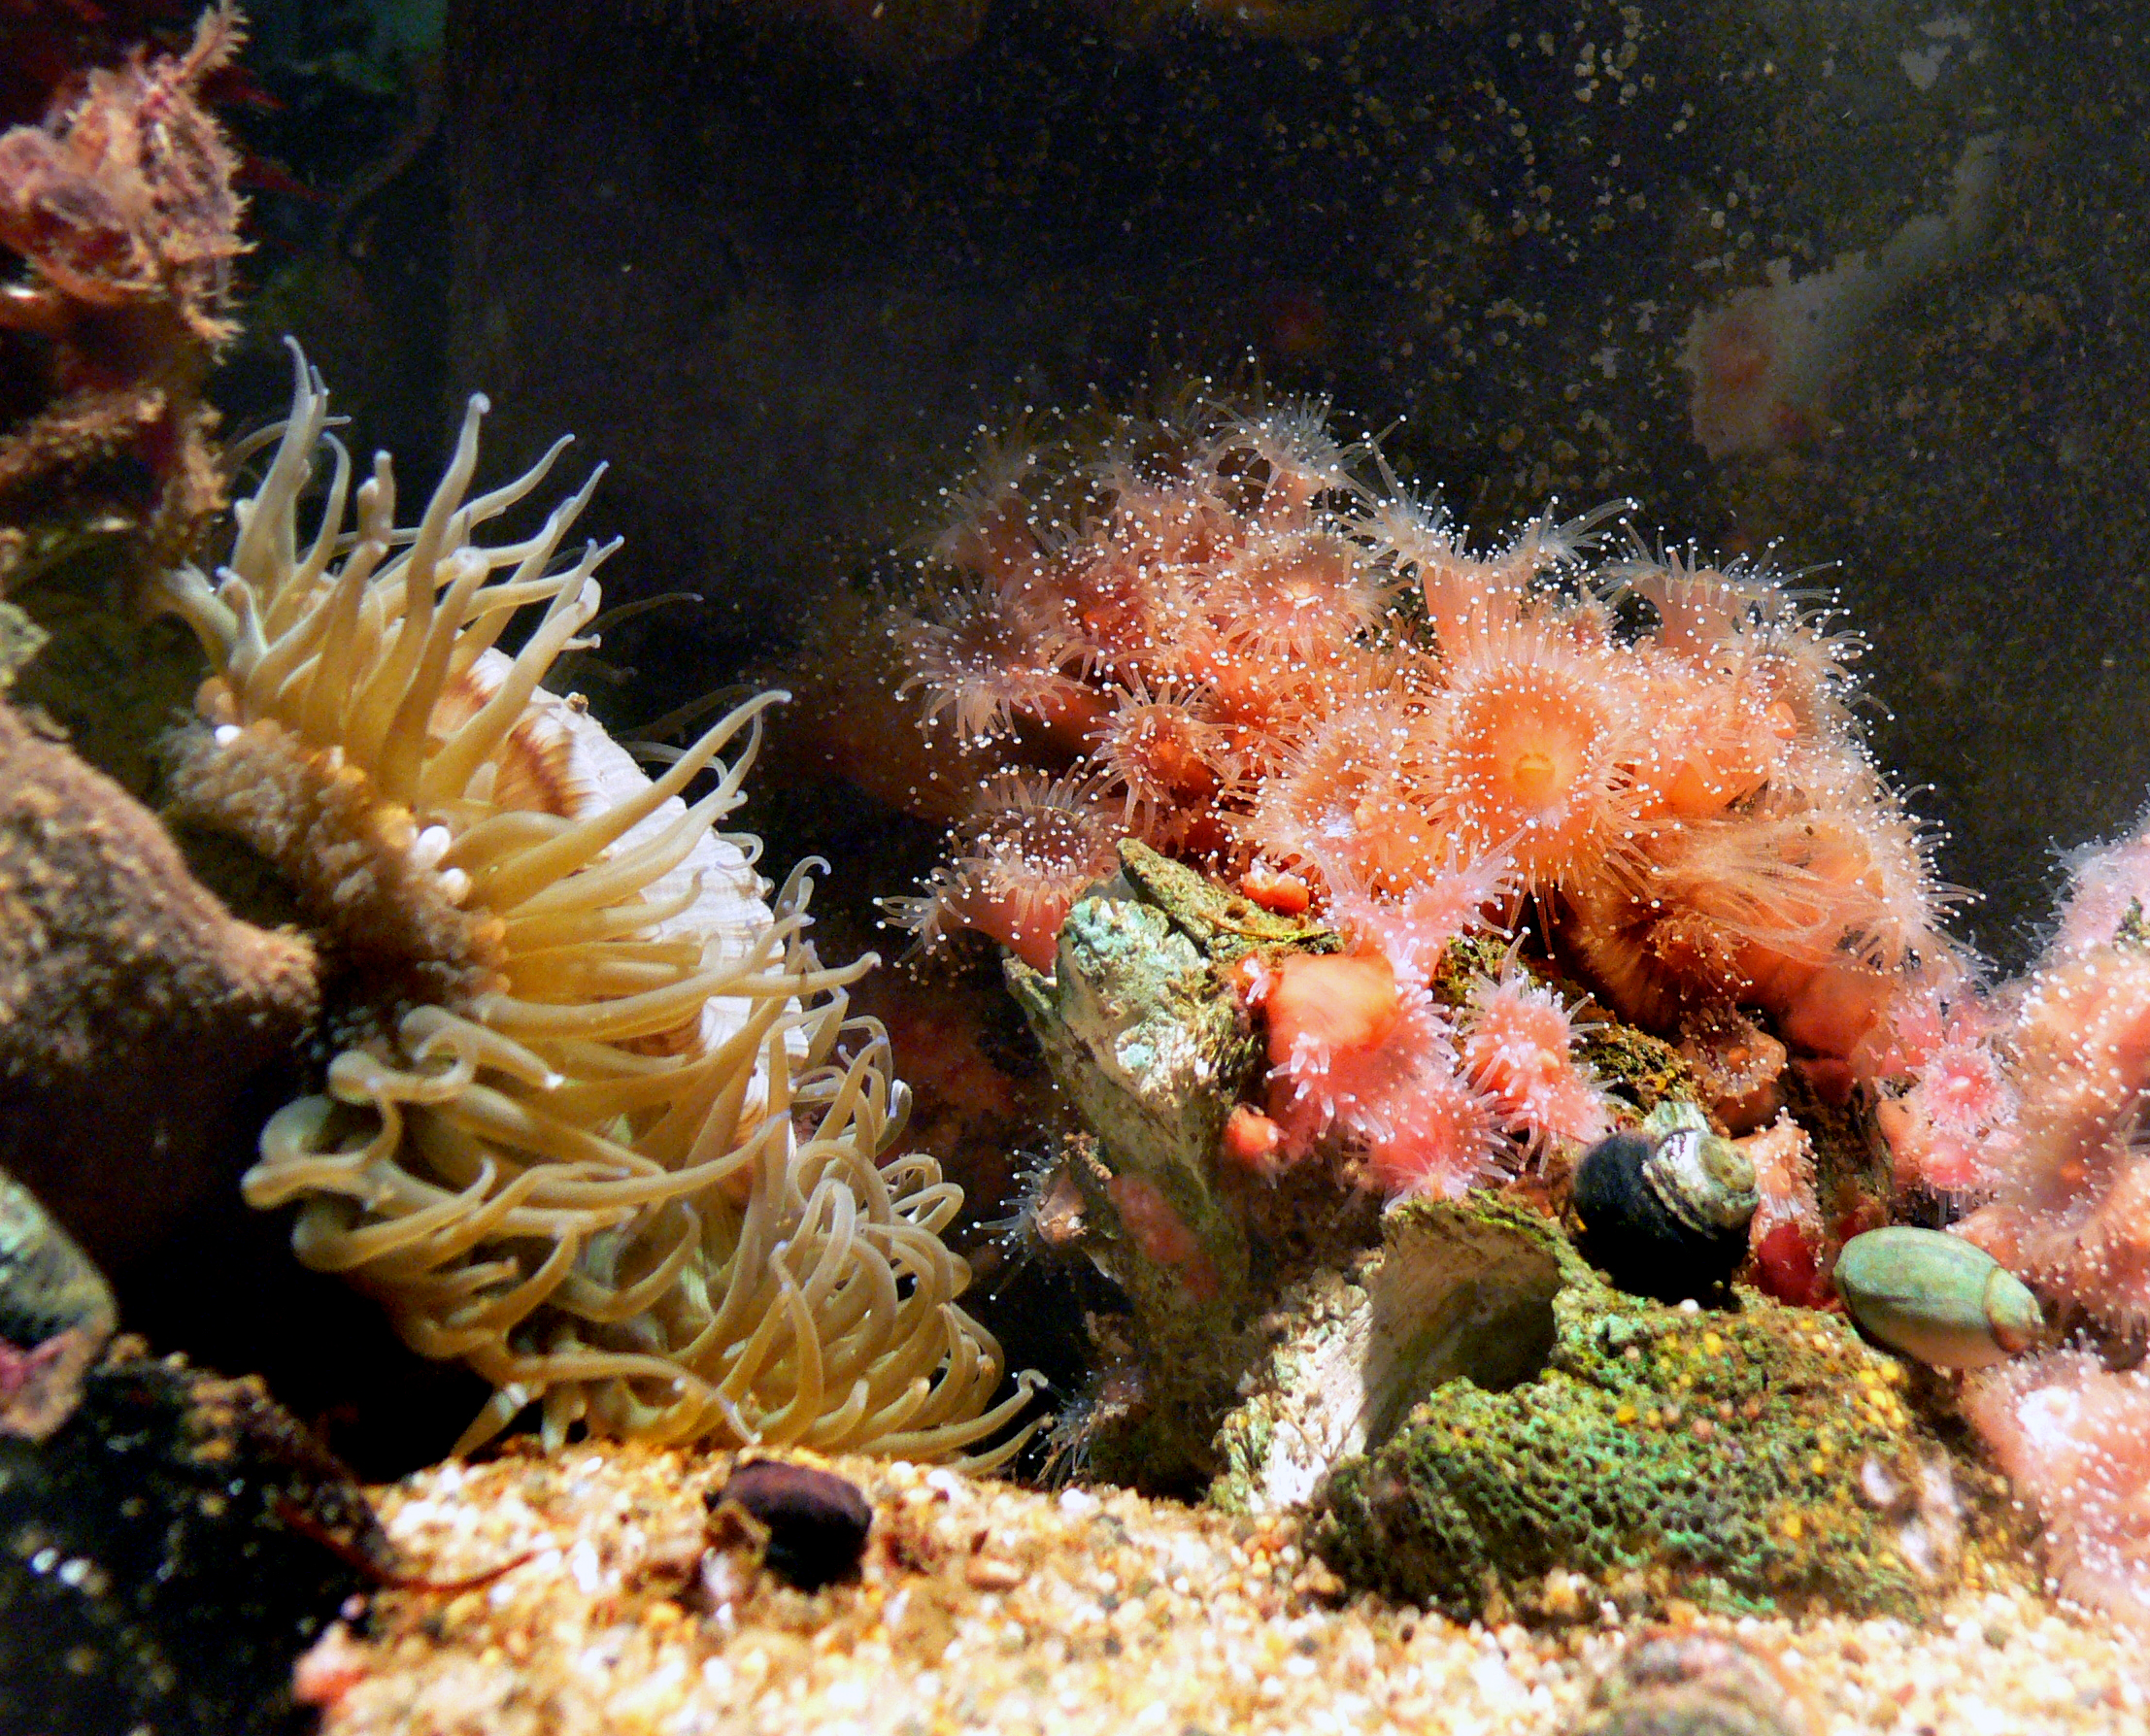
underwater, biology, jellyfish, fish, fauna, lionfish, coral, coral reef, invertebrate, reef, aquarium, crabs, fishintanks, montereyaquarium, aquaticlife, anemones, appleanemone, fisheatinganemone, crustaceans, montereybayaquarium, californiawildlife, scorpionfish, organism, sea anemone, marine biology, coral reef fish, pomacentridae